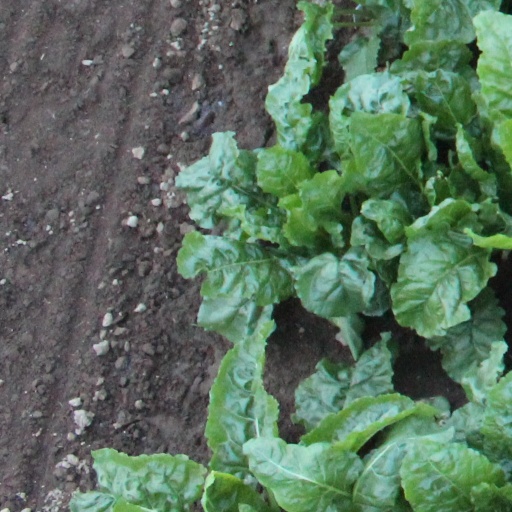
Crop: sugar beet